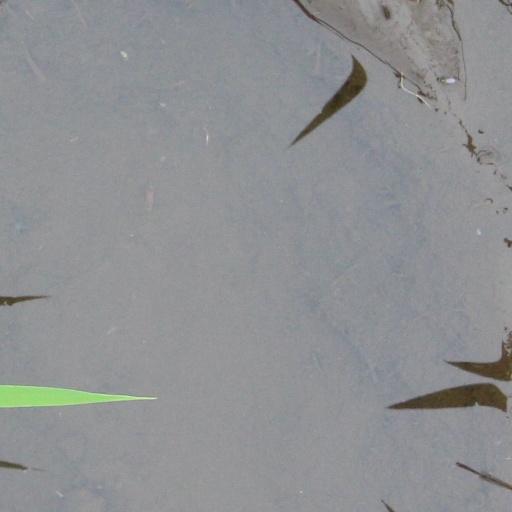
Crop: rice